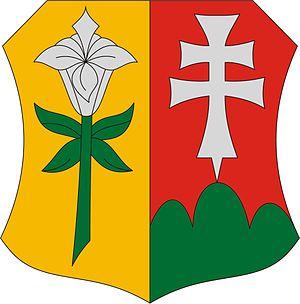
Újszentmargita est un village et une commune du comitat de Hajdú-Bihar en Hongrie.